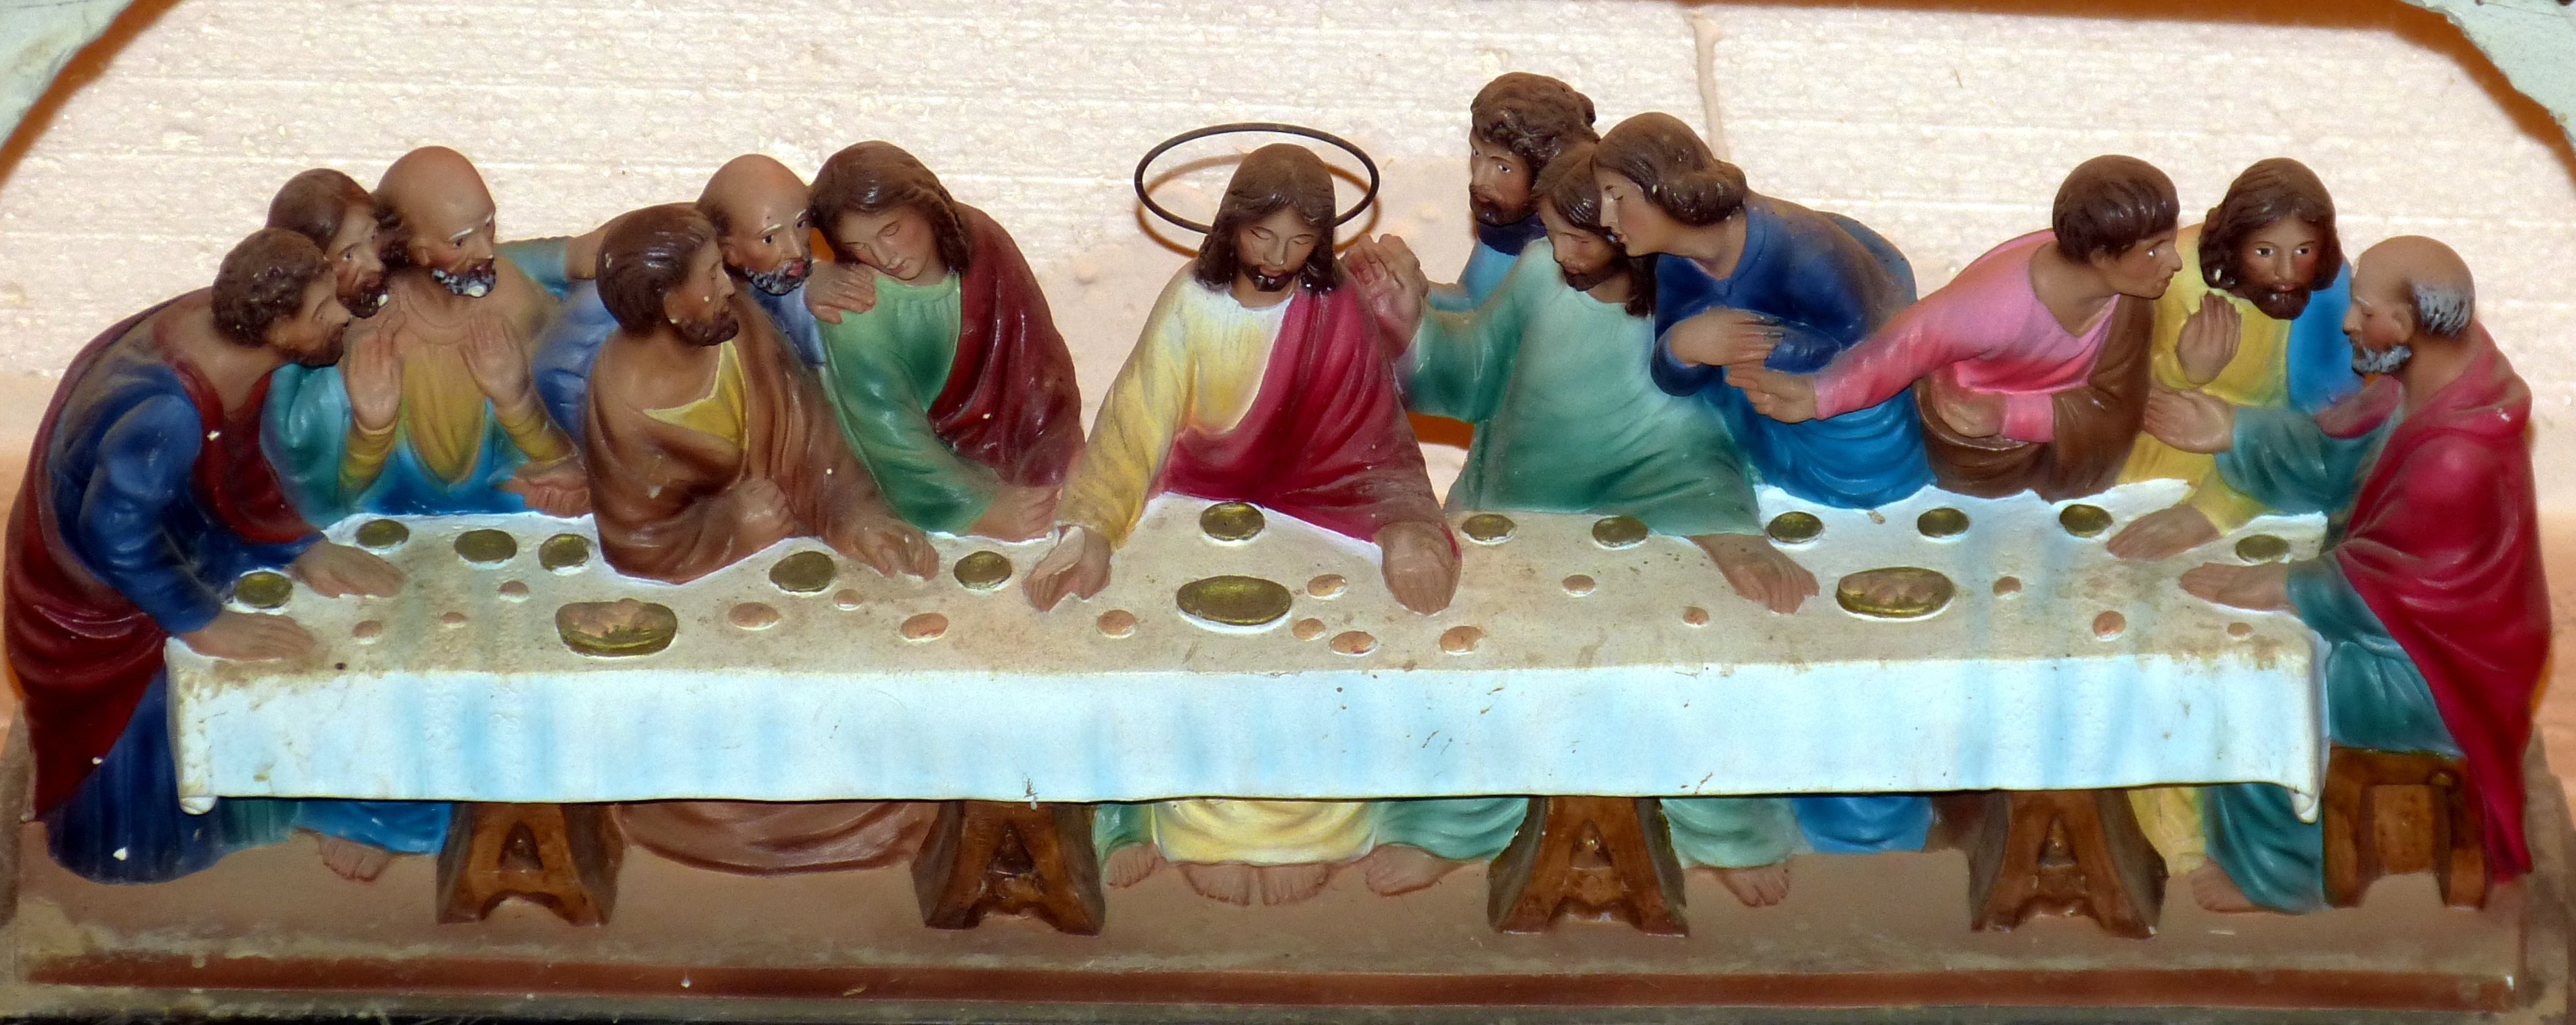
play, museum, church, christian, cake, bible, birthday cake, sculpture, christ, spain, fun, faith, passion, jesus, christianity, last supper, torte, good friday, cake decorating